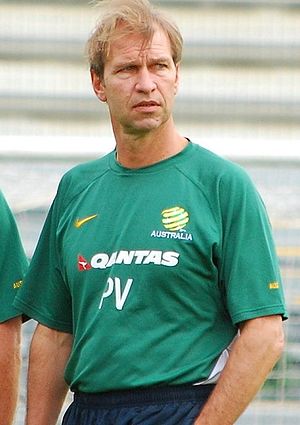
Døde i 2019 / November
Døde i 2019 er en liste over notable personer, der er afgået ved døden i 2019.